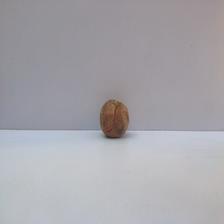
Size: Spoiled